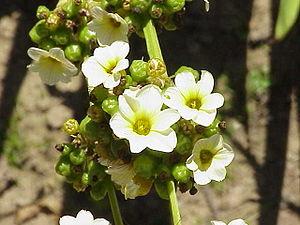
Sisyrinchium striatum est une espèce de plante herbacée vivace de la famille des Iridaceae originaire d'Amérique du Sud.